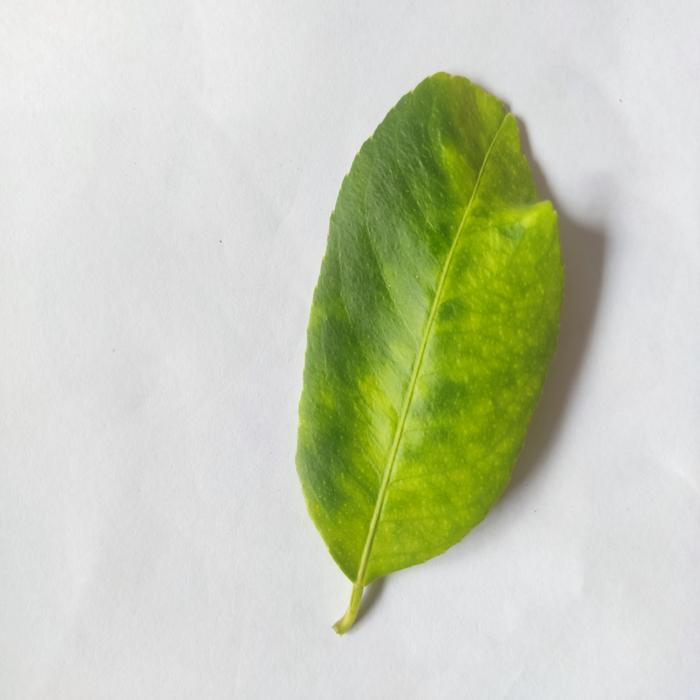
Crop: Lemon
Leaf condition: Citrus